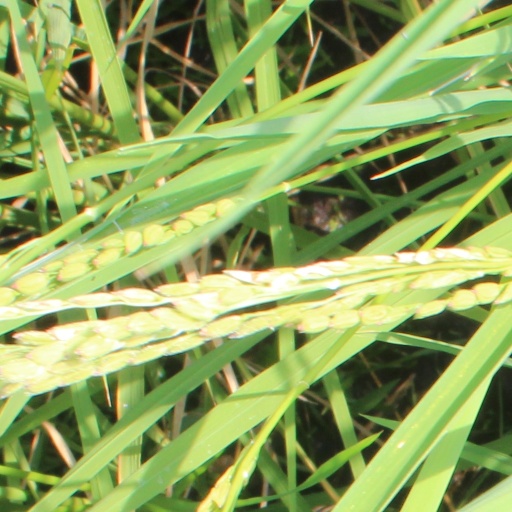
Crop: rice